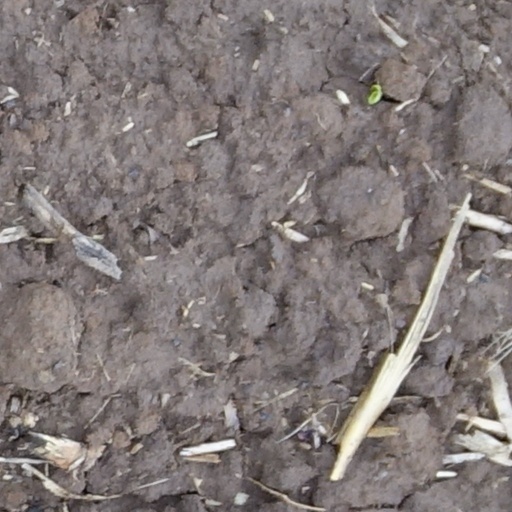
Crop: wheat